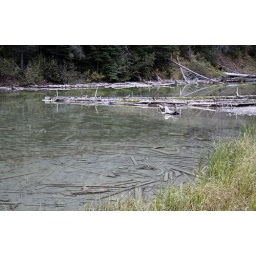
trees in water